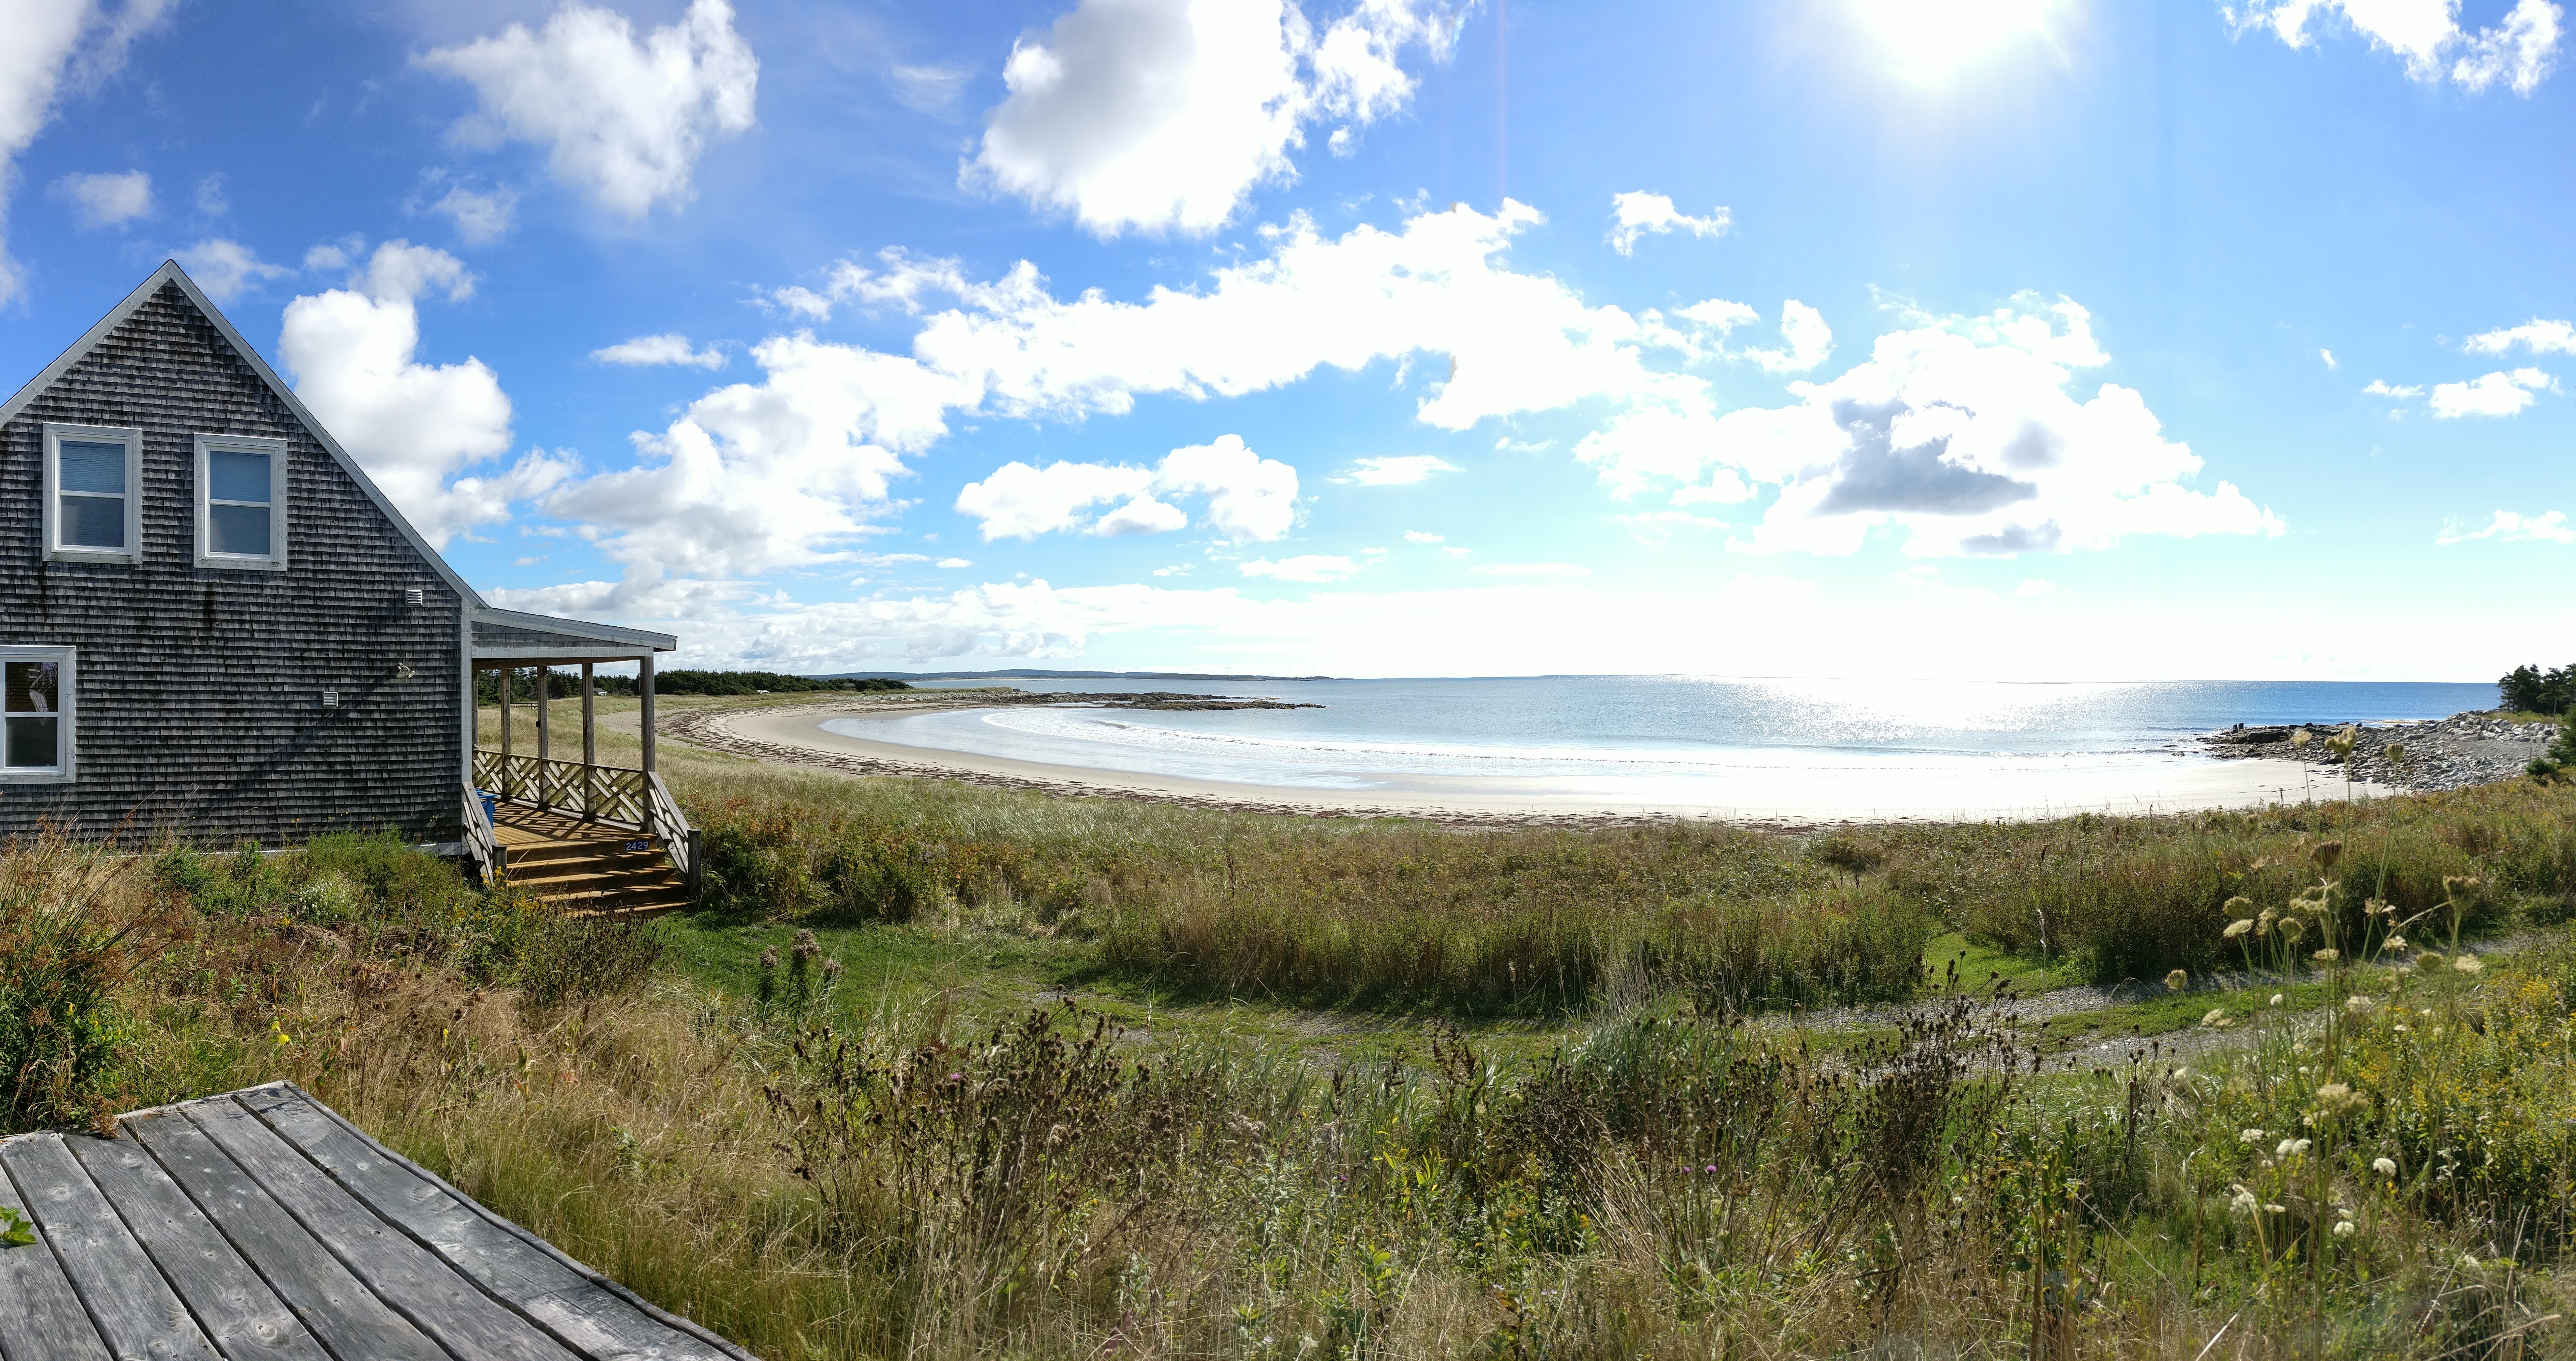
coast, estate